Osteoid osteoma

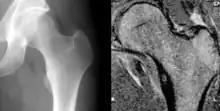
Osteoid osteoma of the lesser trochanter: X-ray and MRI with marked sclerosis around the nidus

An osteoid osteoma is a benign (non-cancerous) bone tumor that arises from osteoblasts and some components of osteoclasts. It was originally thought to be a smaller version of an osteoblastoma. Osteoid osteomas tend to be less than 1.5 cm in size. The tumor can be in any bone in the body but are most common in long bones, such as the femur and tibia. They account for 10 to 12 percent of all benign bone tumors and 2 to 3 percent of all abnormal bone growths. Osteoid osteomas may occur at any age, and are most common in patients between the ages of 4 and 25 years old. Males are affected approximately three times more commonly than females. Osteoid osteomas are different than osteomas, which are rather found in older patients and localized in the skull.